Vietnam national football team

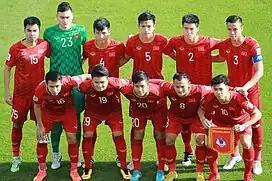

The introduction of football into Vietnam can be traced back to 1896, during the era of colonial French Cochinchina in the South. At first, the sport was only played among French civil servants, merchants, and soldiers. The French encouraged natives to play football and other introduced sports, partly to divert their interest from politics but also because of local enthusiasm. Football subsequently spread to the northern and central regions. On 20 July 1908, the newspaper "Southern Luc Tan Van" reported on a match between two local Vietnamese teams for the first time. A football guidebook published in 1925 by Vietnamese doctor Pham Van Tiec attracted interest among Vietnamese youth. By 1928, the Vietnamese had established the Annamite Sports Bureau and in the same year they sent a football team to compete in Singapore. More local football clubs then established in northern and southern Vietnam. However, it was not until after World War II that football clubs in the region started to become more organized.